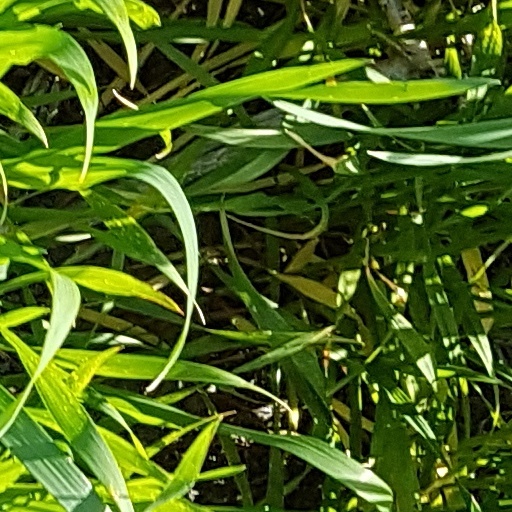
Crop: wheat